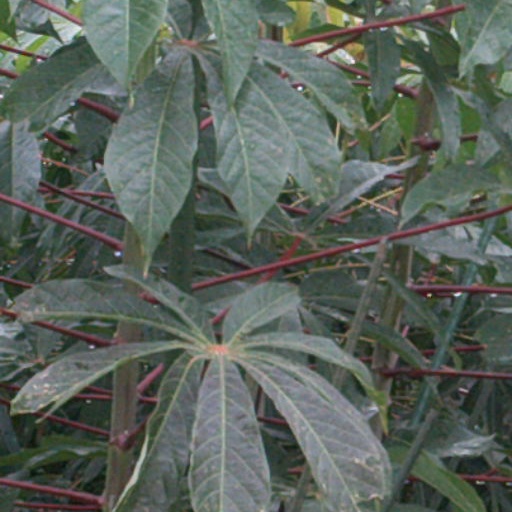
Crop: cassava